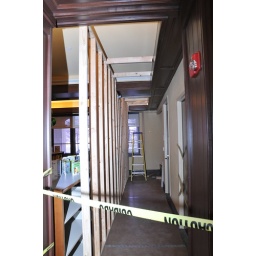
Workers needed to build a temporary wall around the first floor meeting room before continuing necessary demolition work.